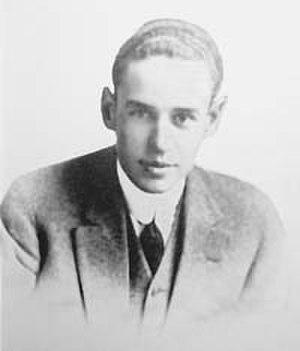
Rondo Hatton, né le 22 avril 1894 à Hagerstown et mort le 2 février 1946 à Beverly Hills, est un journaliste et un acteur américain.